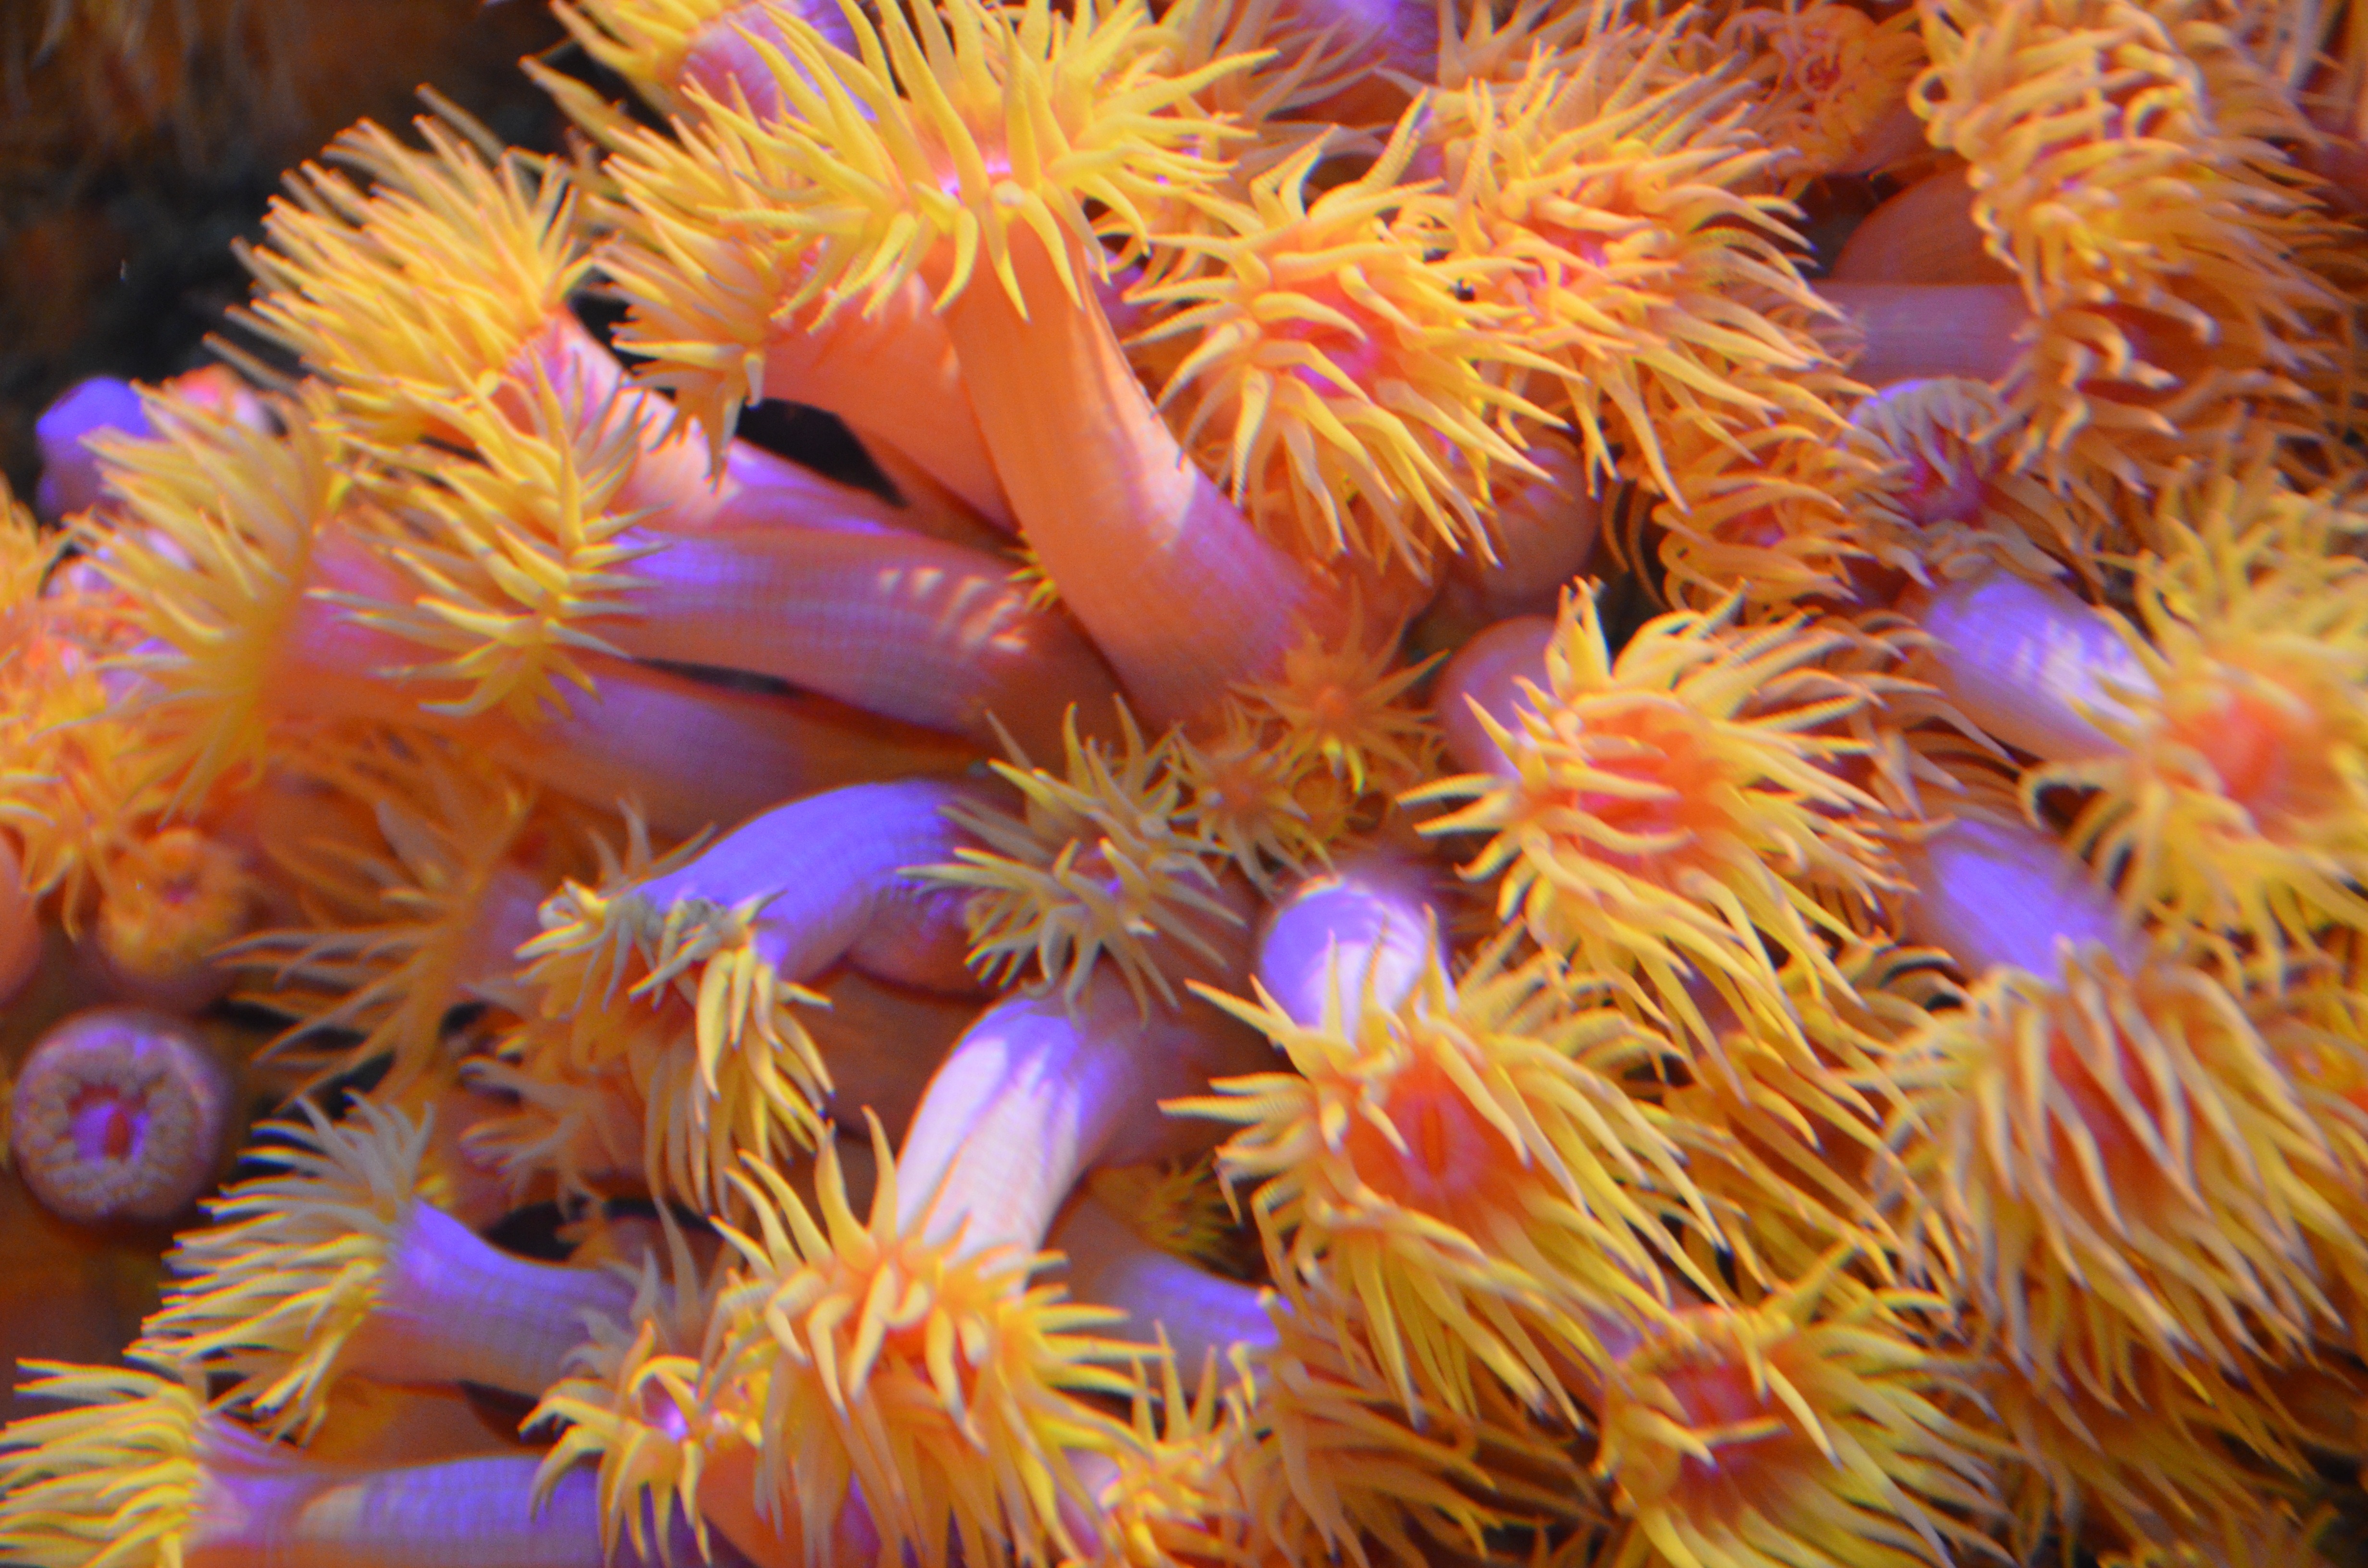
ocean, flower, underwater, orange, biology, yellow, coral, coral reef, invertebrate, reef, cnidaria, underwater world, macro photography, anemone fish, sea anemone, marine biology, coral reef fish, marine invertebrates, pomacentridae